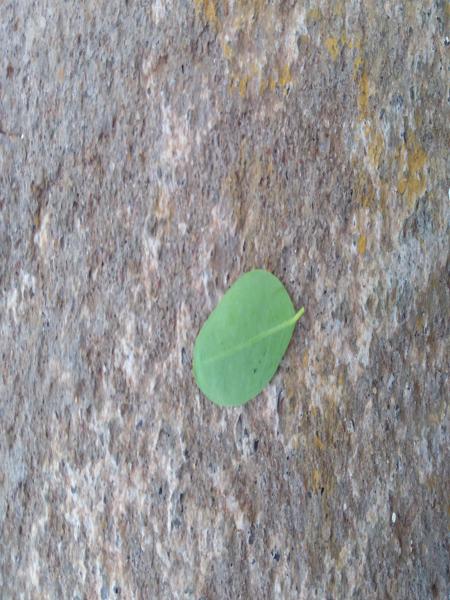
Plant: Drumstick